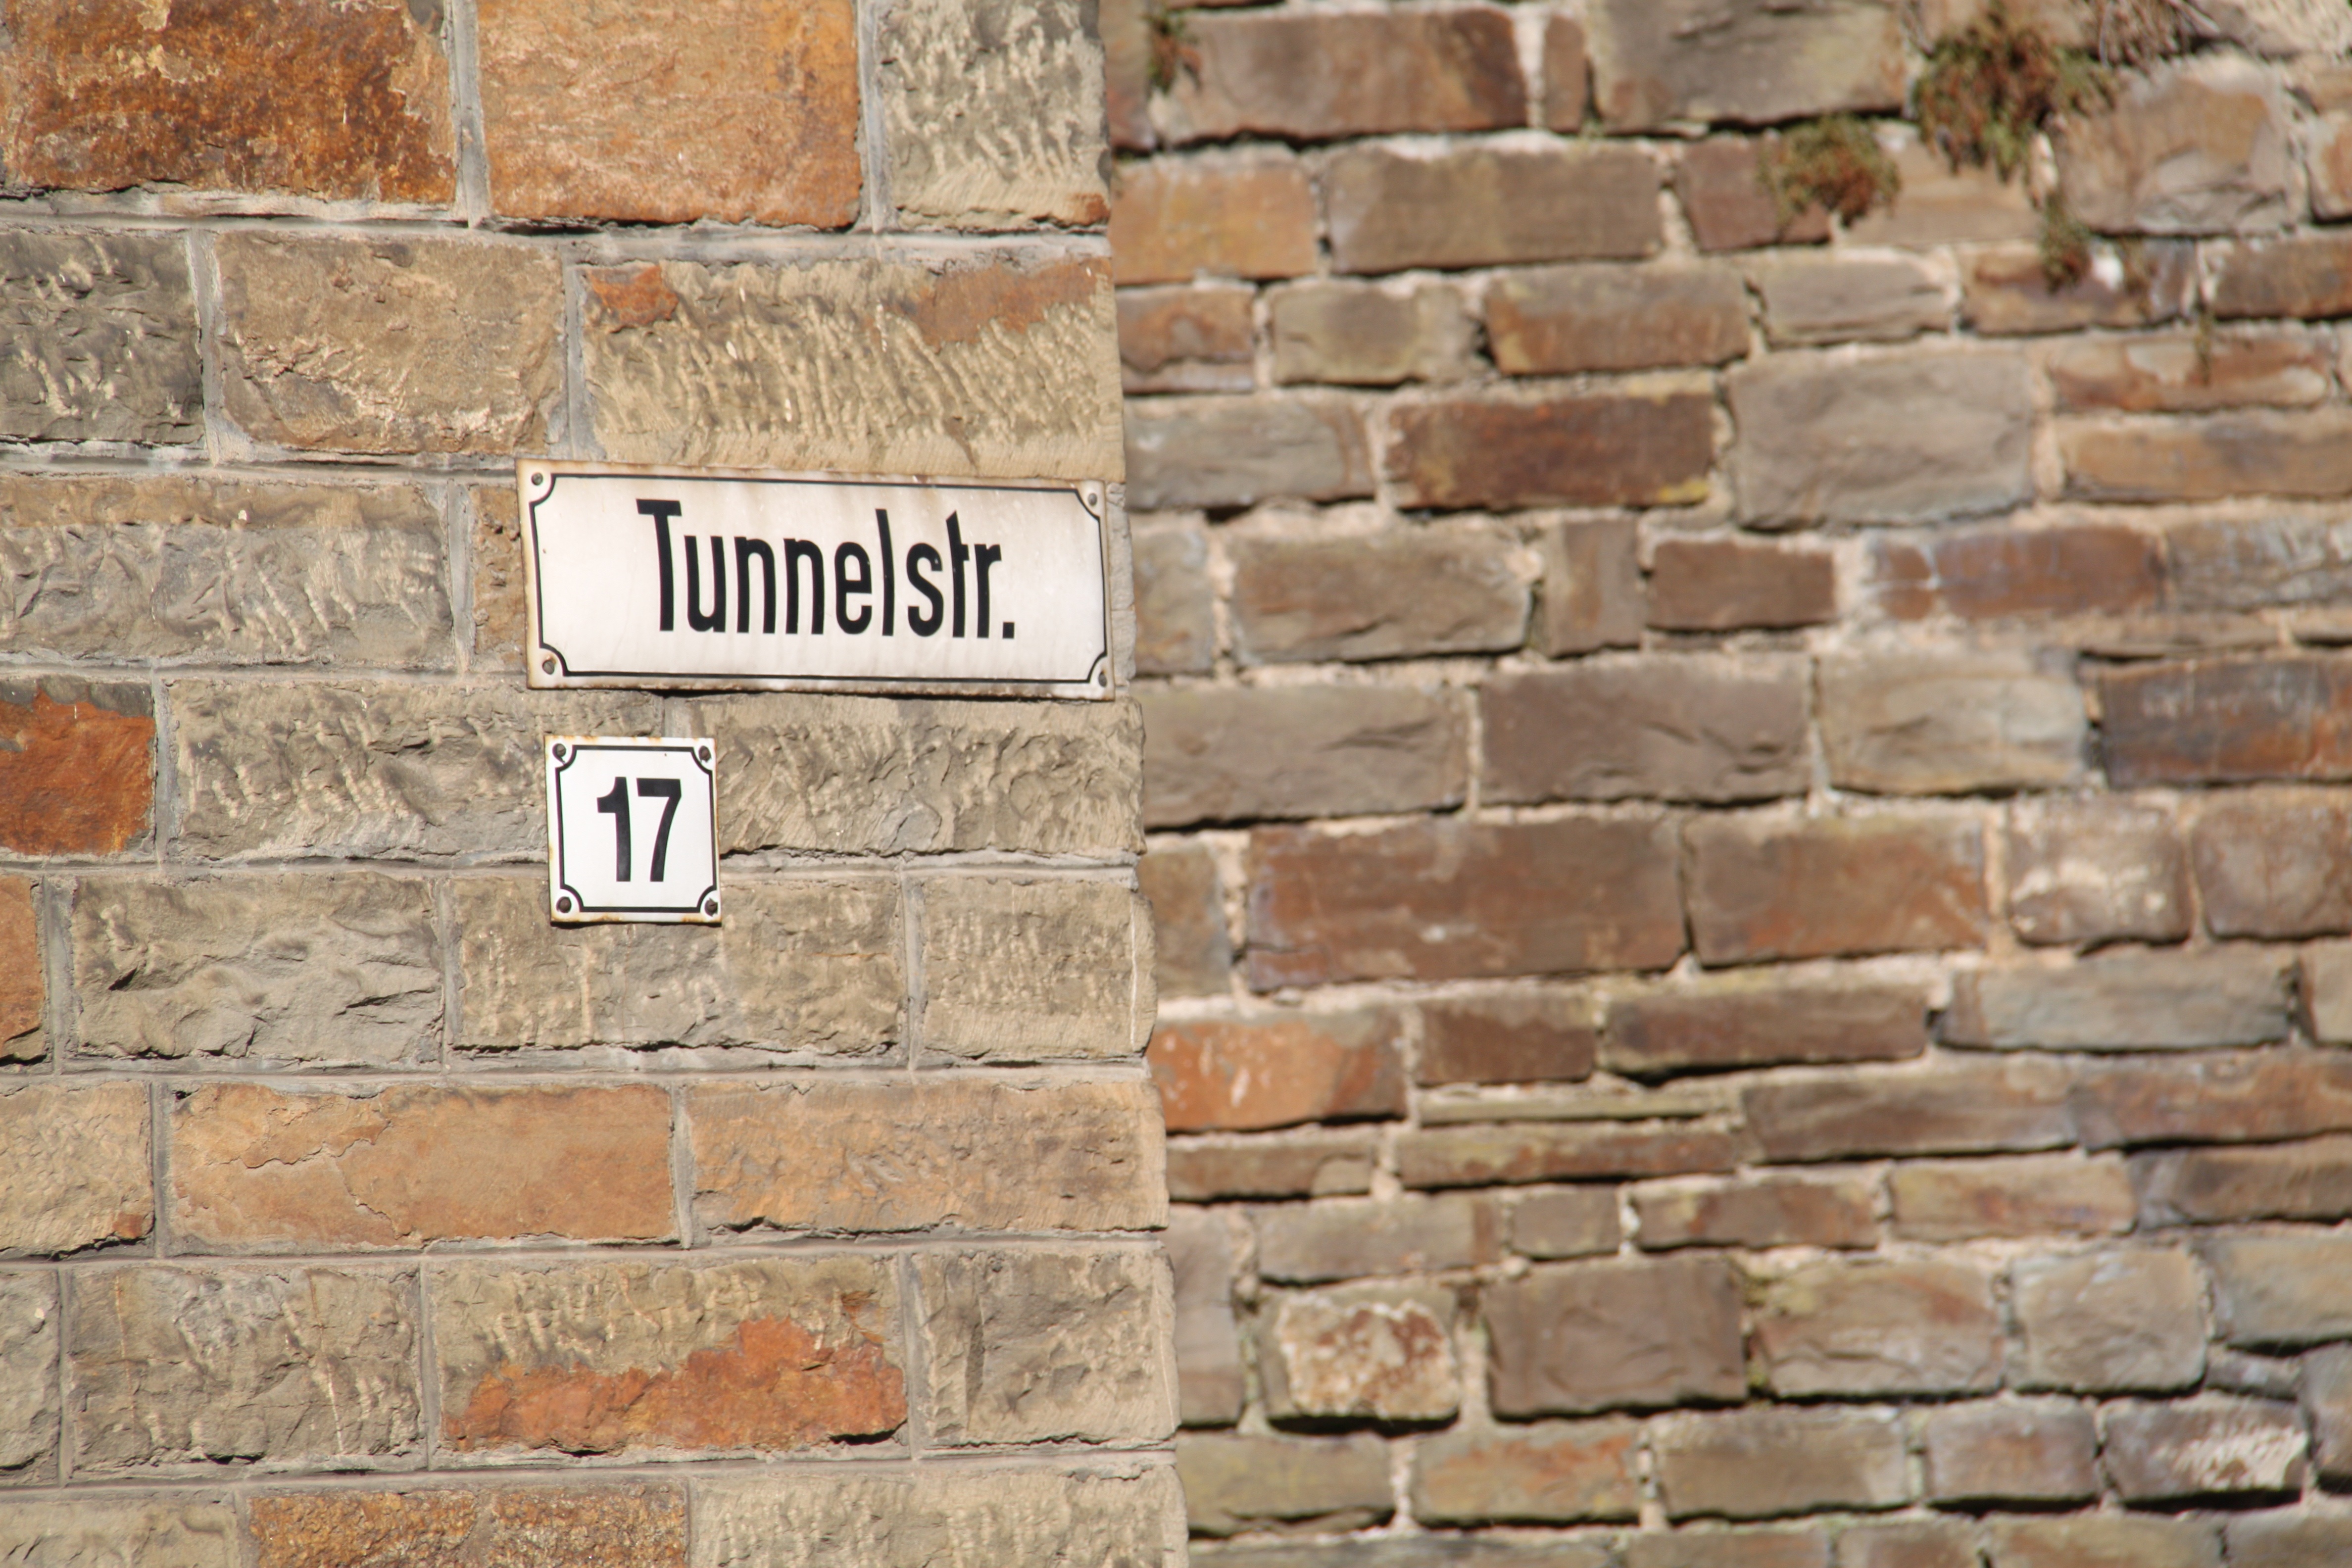
street, floor, number, wall, sign, stone wall, closeup, brick, material, bricks, brickwork, name, flooring, altenahr, tunnelstra e